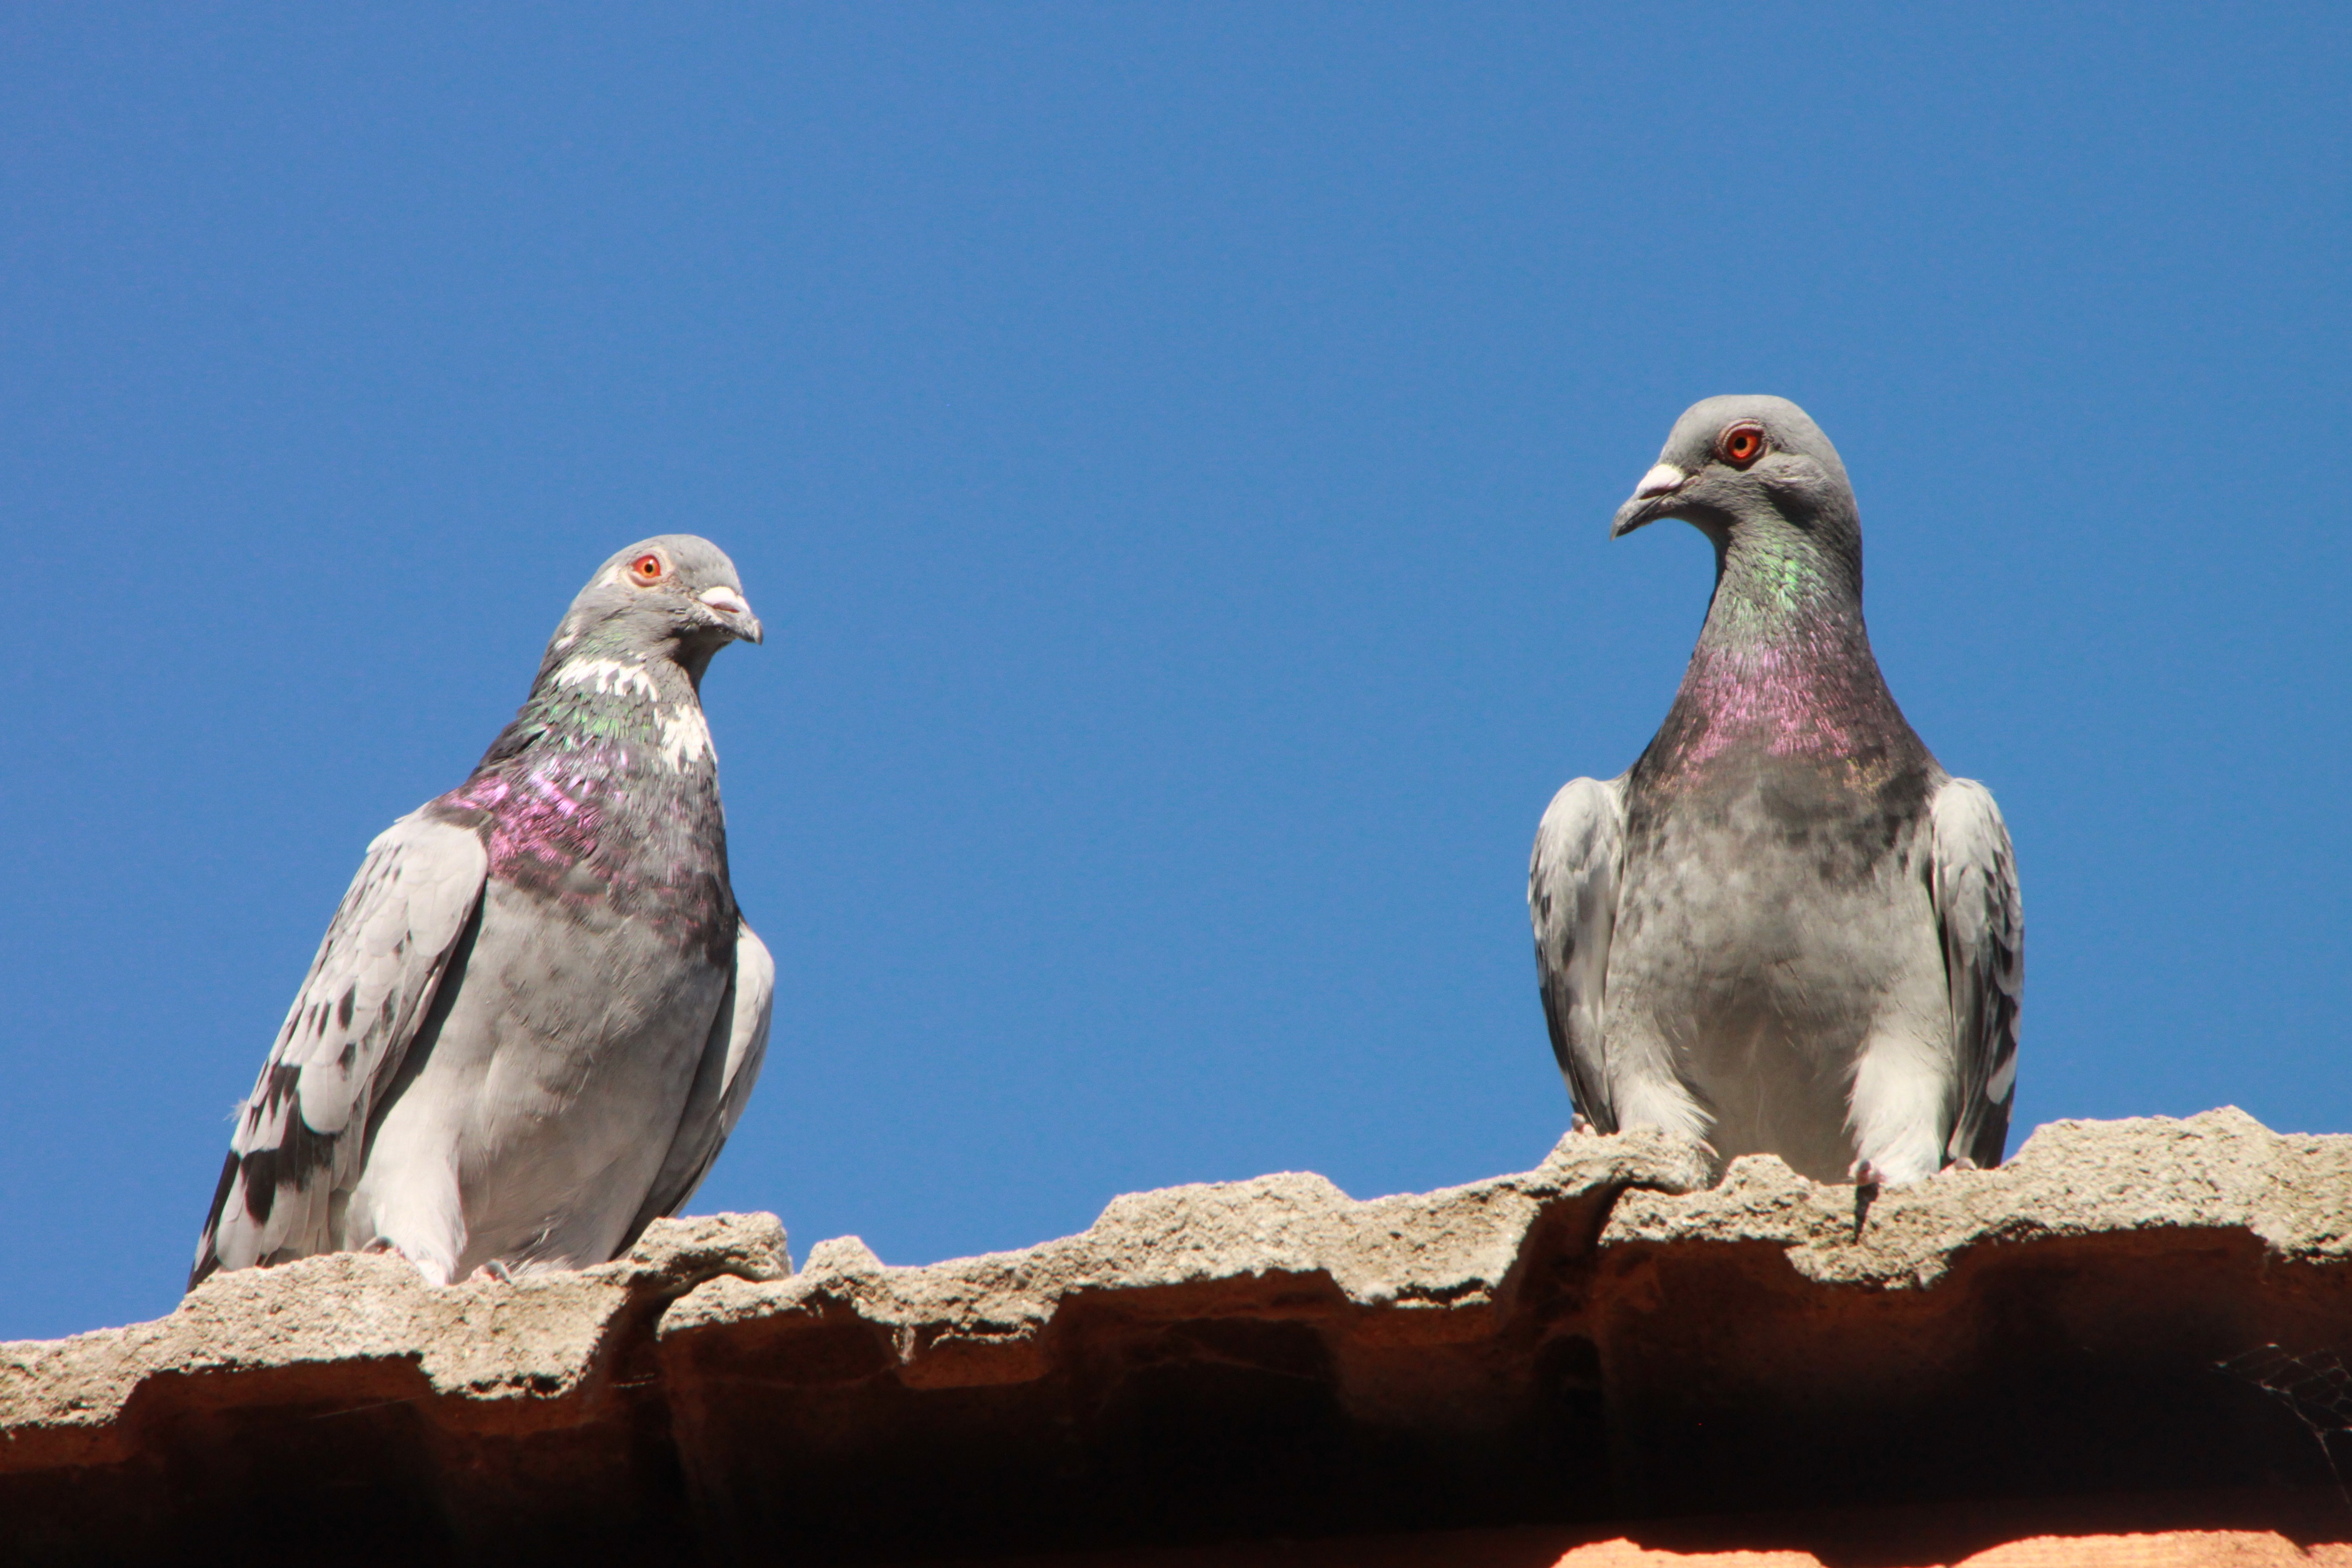
bird, house, roof, building, animal, urban, wildlife, environment, beak, tranquil, fauna, outdoors, birds, pigeons, vertebrate, scene, birdwatching, vulture, pigeons and doves, stock dove